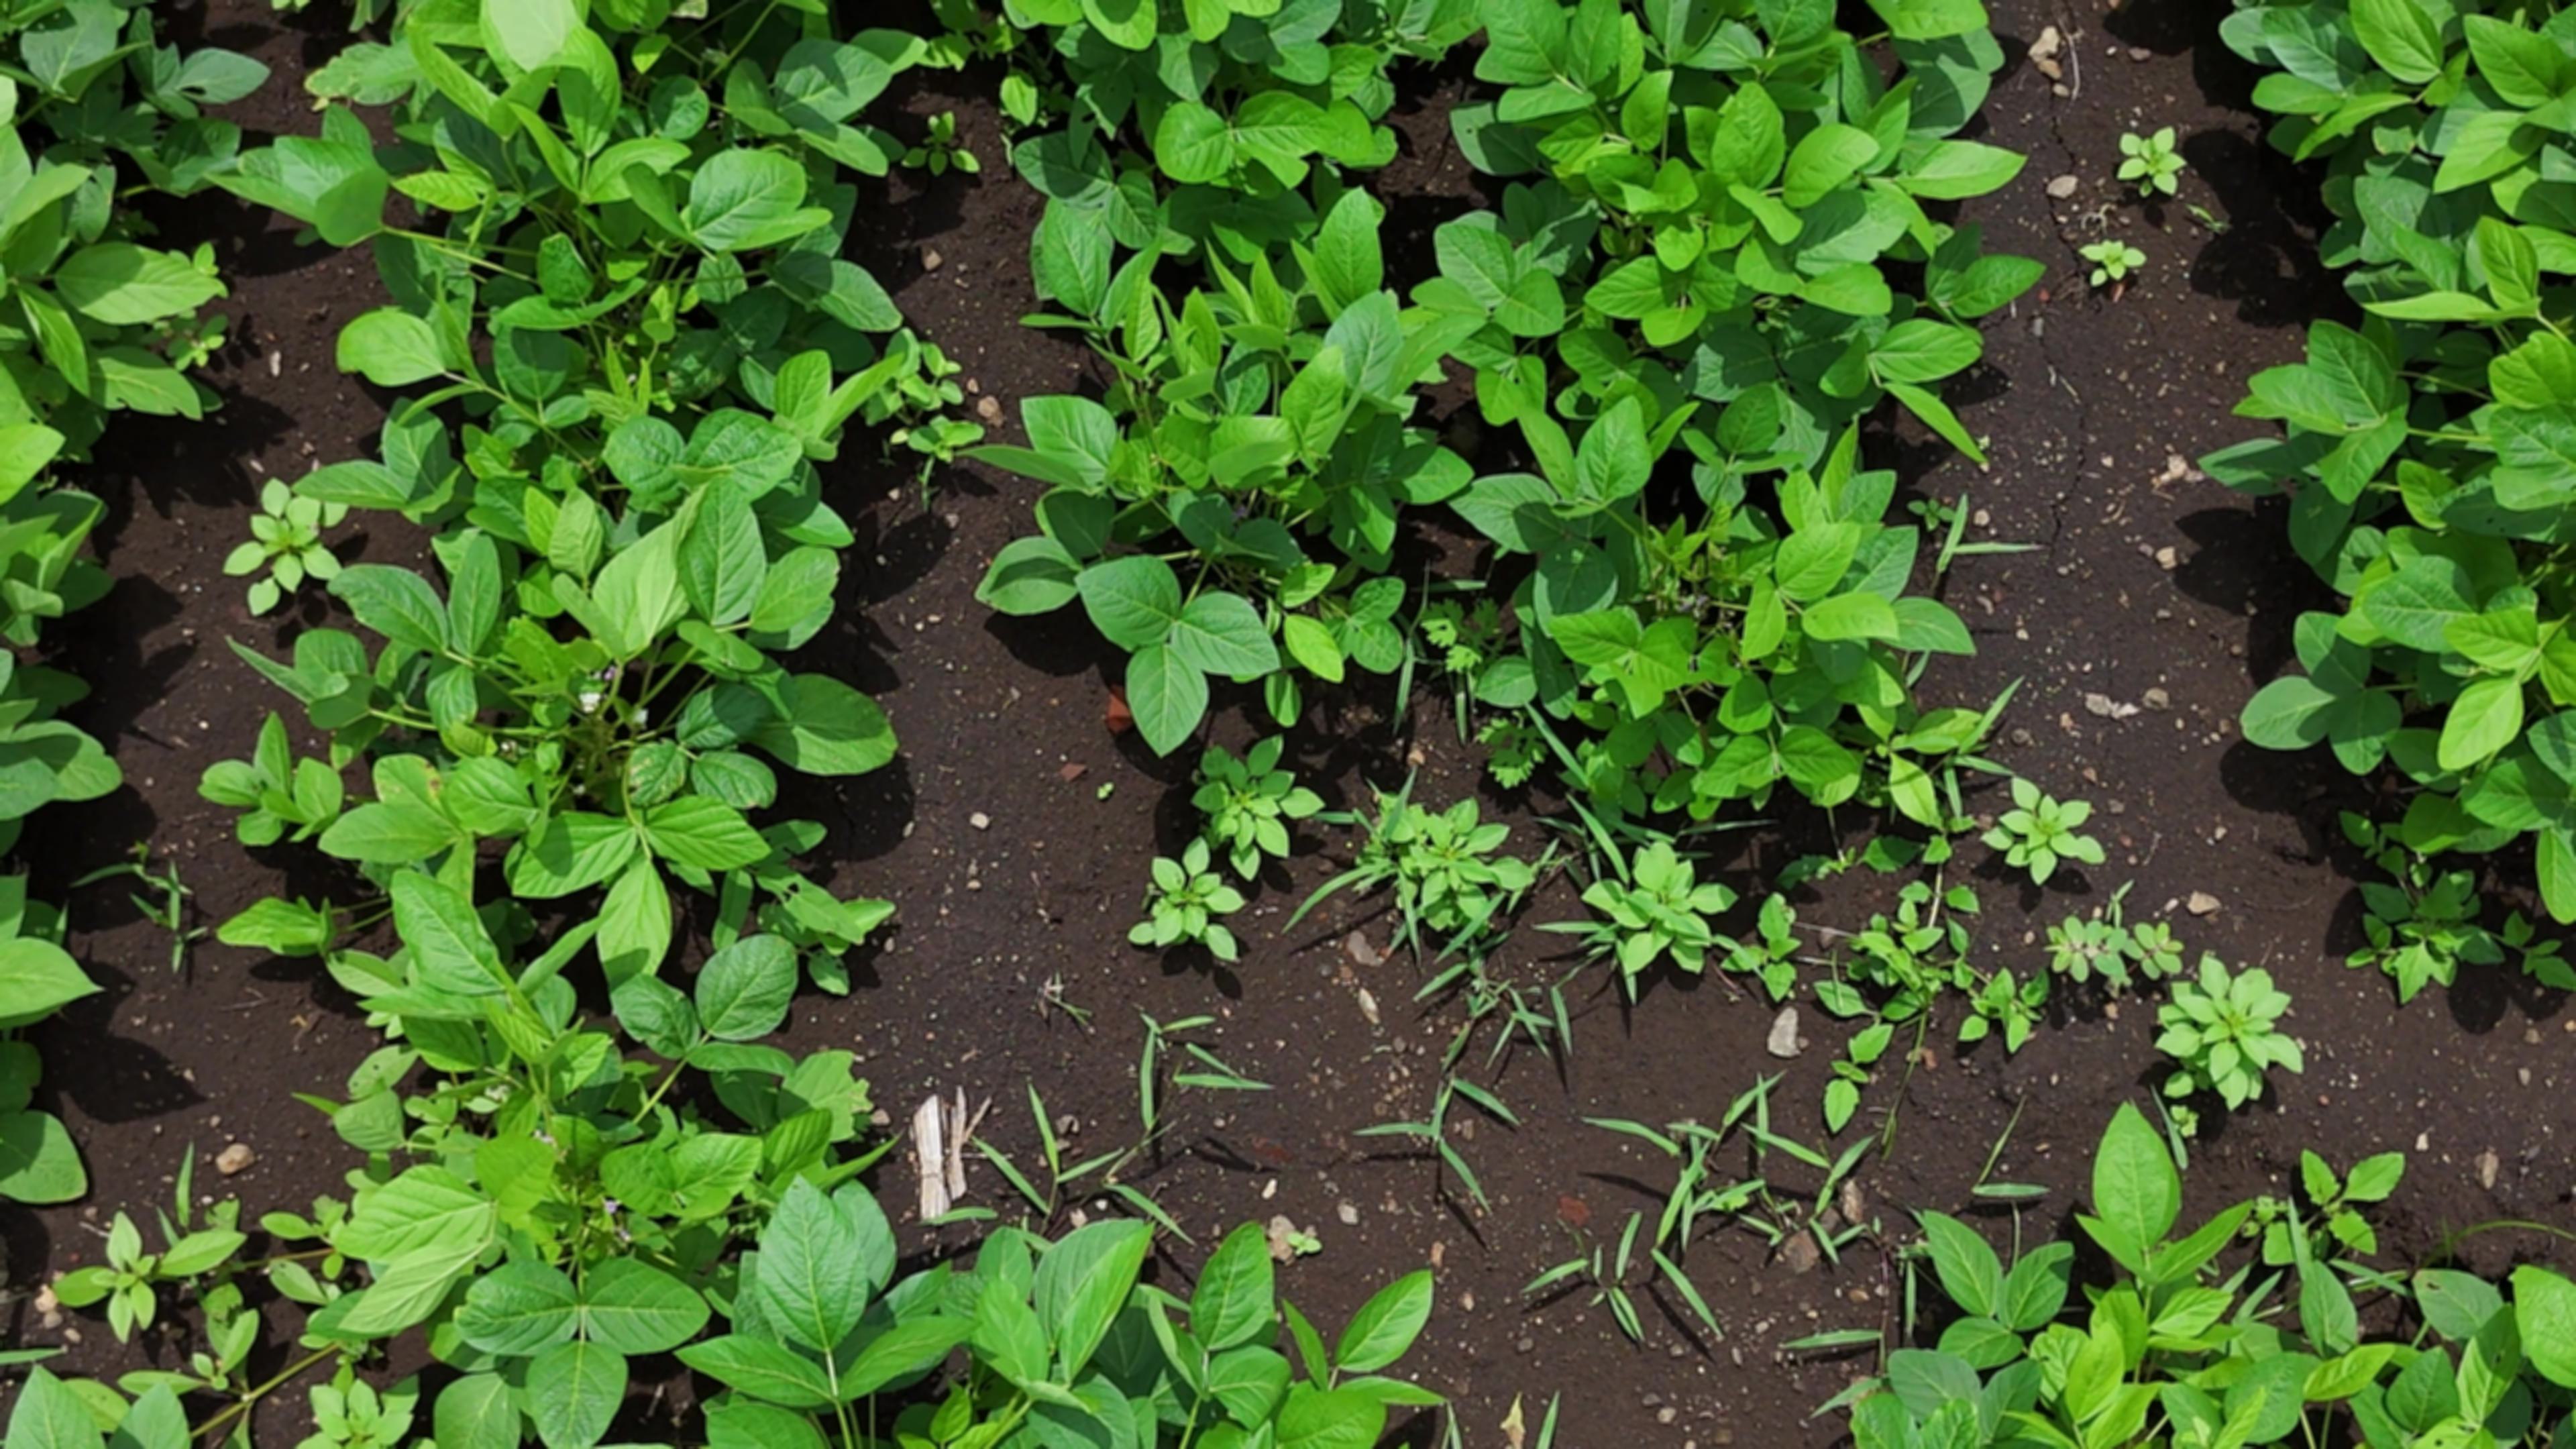
Label: Healthy